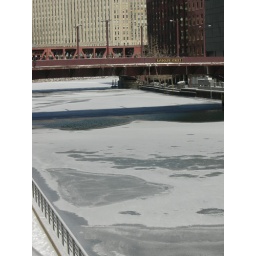
I think it's kind of cool how the bridge is keeping the water warm enough not to freeze below it.